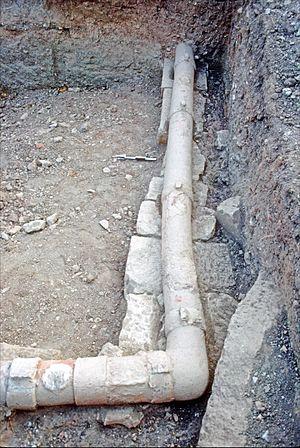
La plomberie est un métier très ancien, dont l'origine remonte à la construction des pyramides en Égypte antique ; attesté par des tuyaux en cuivre vieux de 4 500 ans, c'est un métier qui n'a cessé de s'améliorer et de se développer au cours des siècles et des générations de plombiers qui l'on servi.